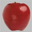
Label: apple